Skien (town)

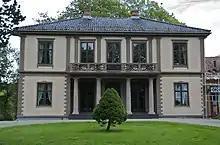
Frogner Manor in Skien

Until 1979, it was thought that Skien was founded in the 14th century. However, the archaeological discovery of a carving of the Skien animal has established that its founding preceded 1000 A.D. The city was then a meeting place for inland farmers and marine traders, and also a centre for trading whetstones from Eidsborg (inland Telemark). Gimsøy Abbey was founded in the 12th century. Skien was given formal commercial town rights by the Norwegian crown in 1358. Timber has historically been the principal export from Skien, and in the sixteenth century the city became the Kingdom's leading port for shipping timber. The oldest remaining building is Gjerpen church (built in approximately 1150).